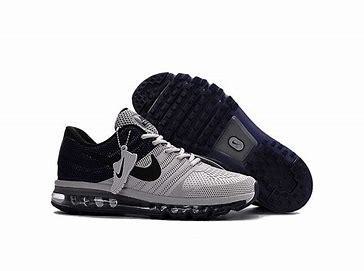
Brand: Nike
Model: Air Max 2017